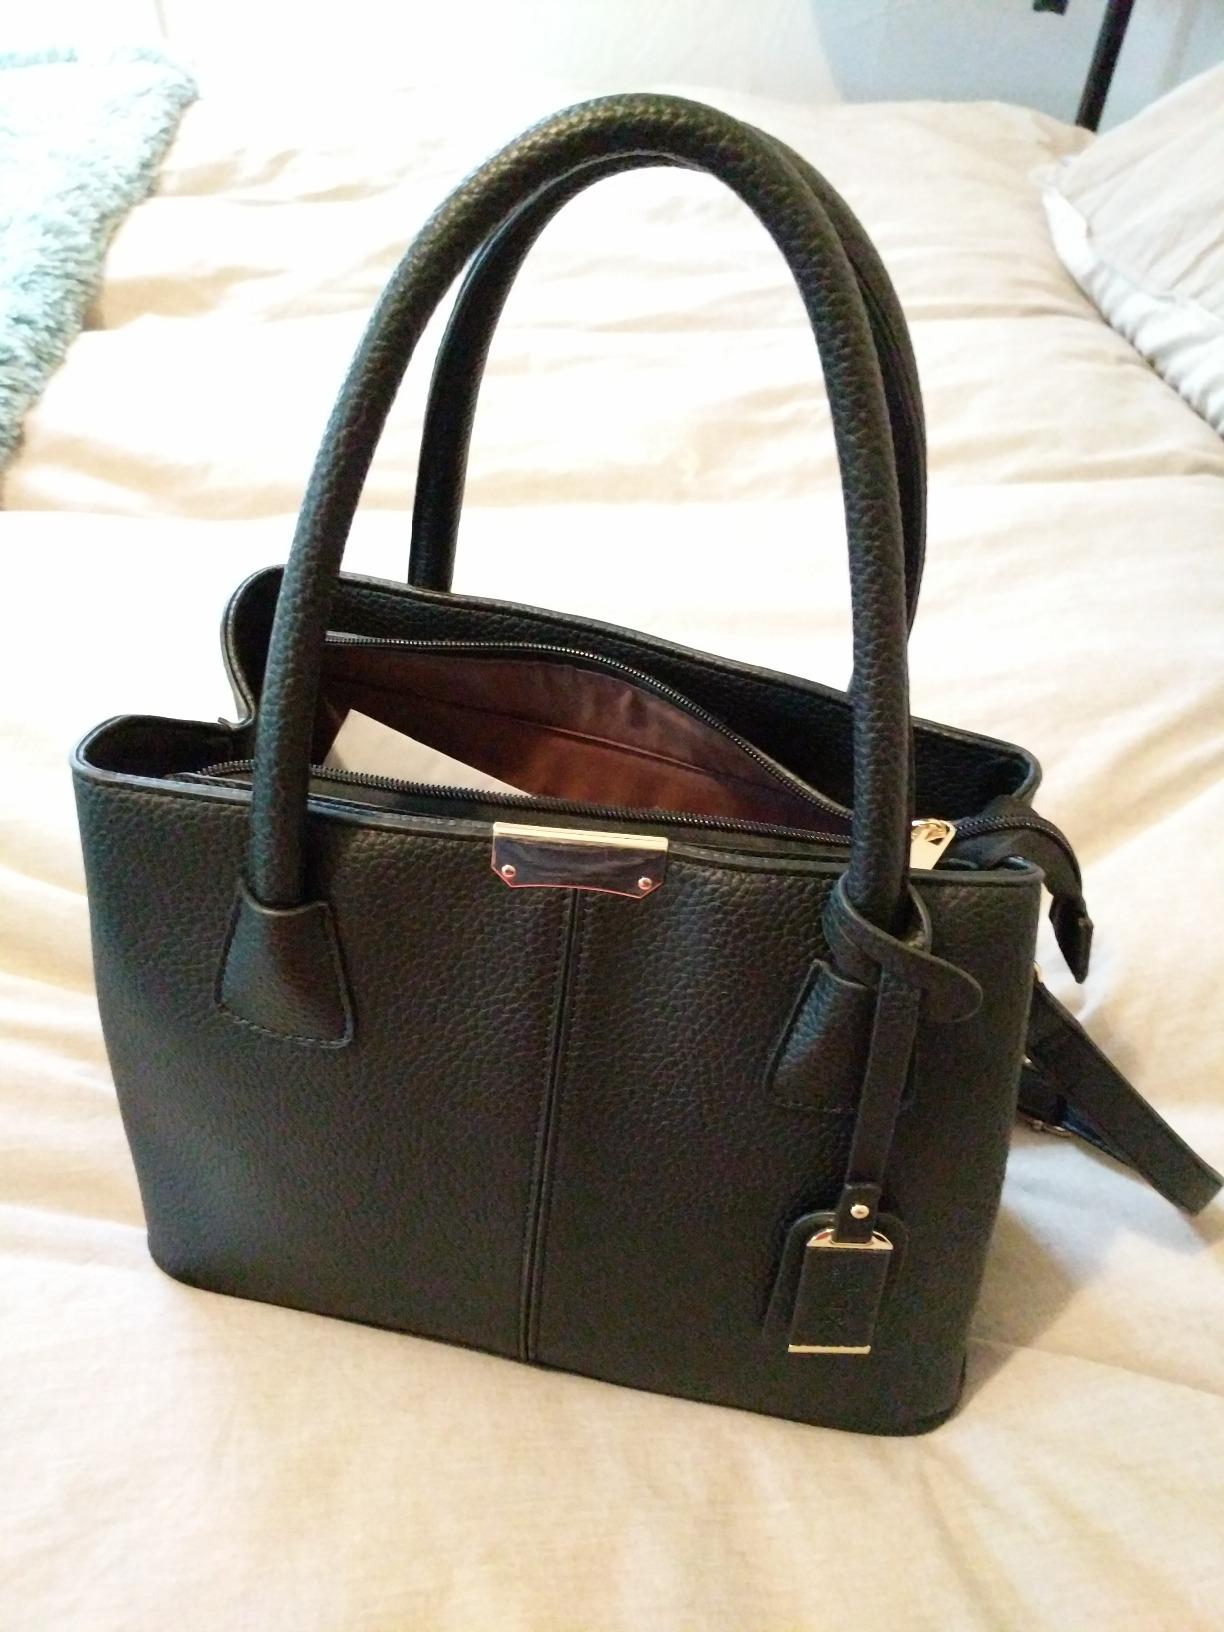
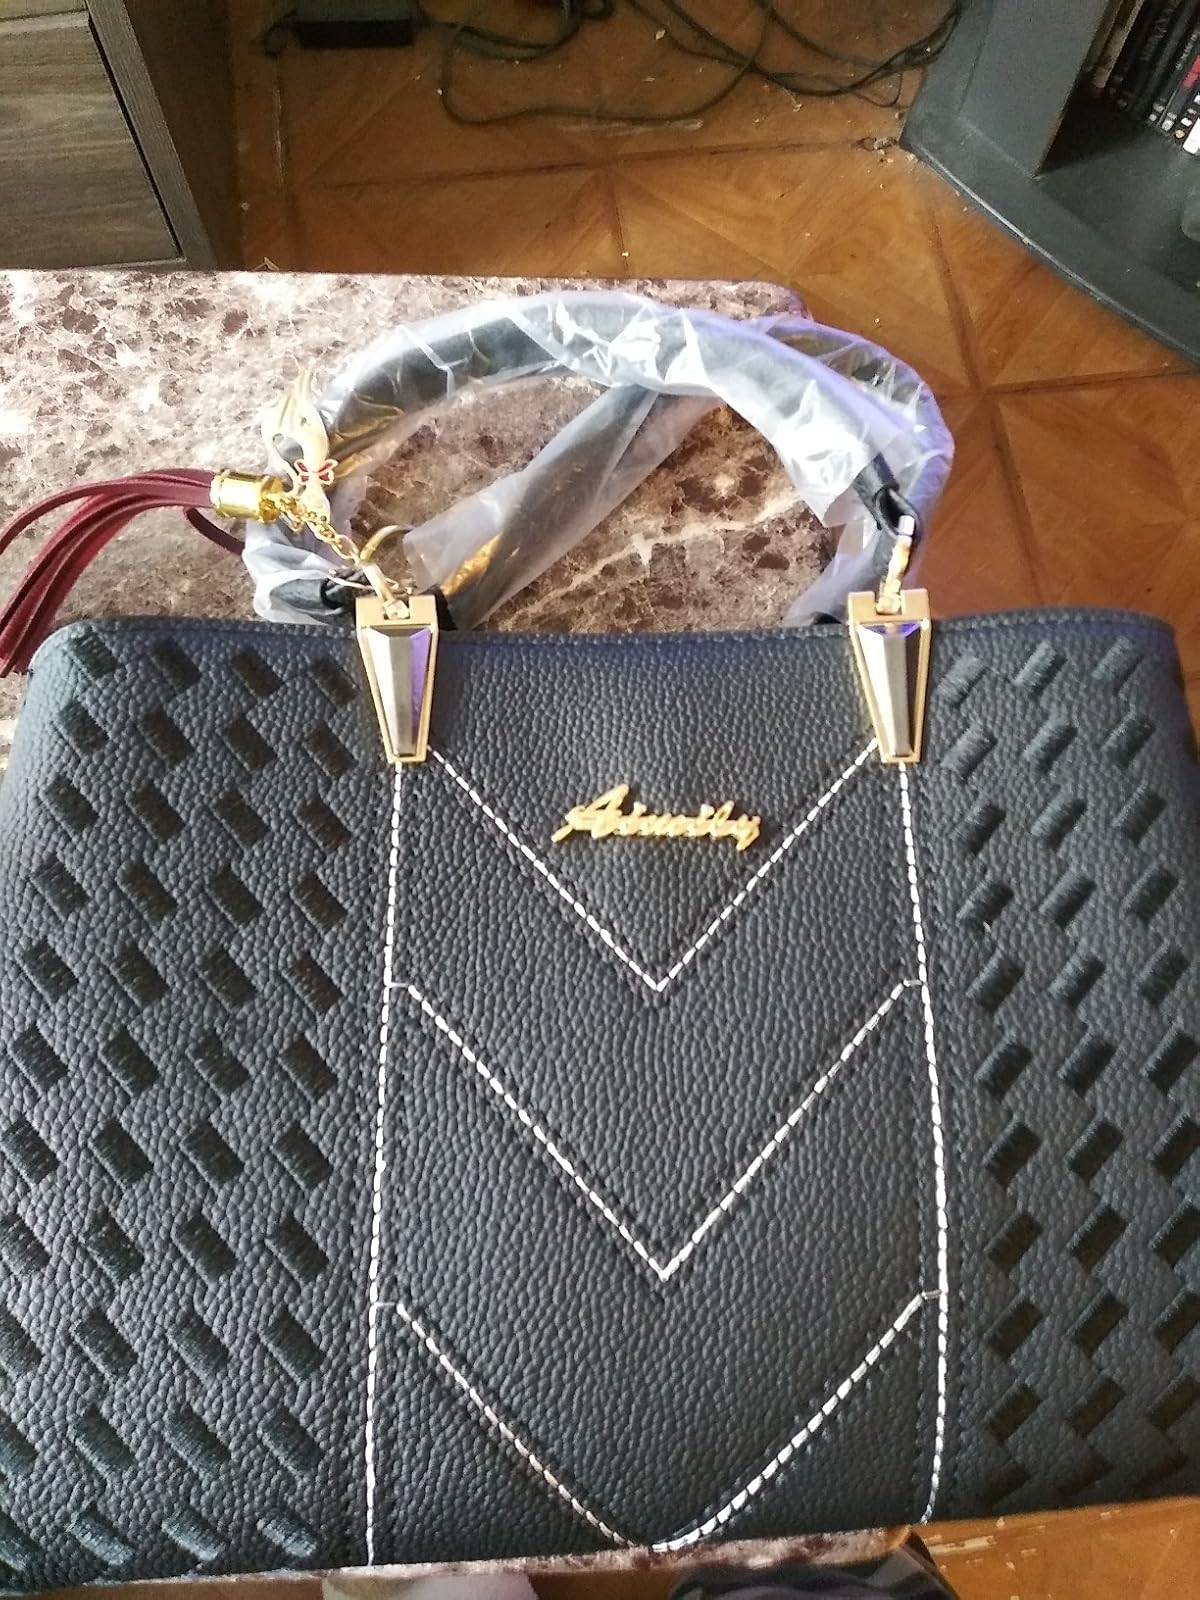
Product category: accessories_handbag
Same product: no